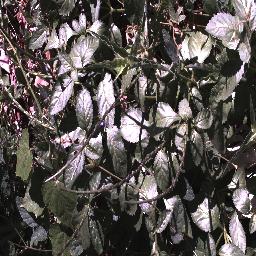
Label: snake_weed